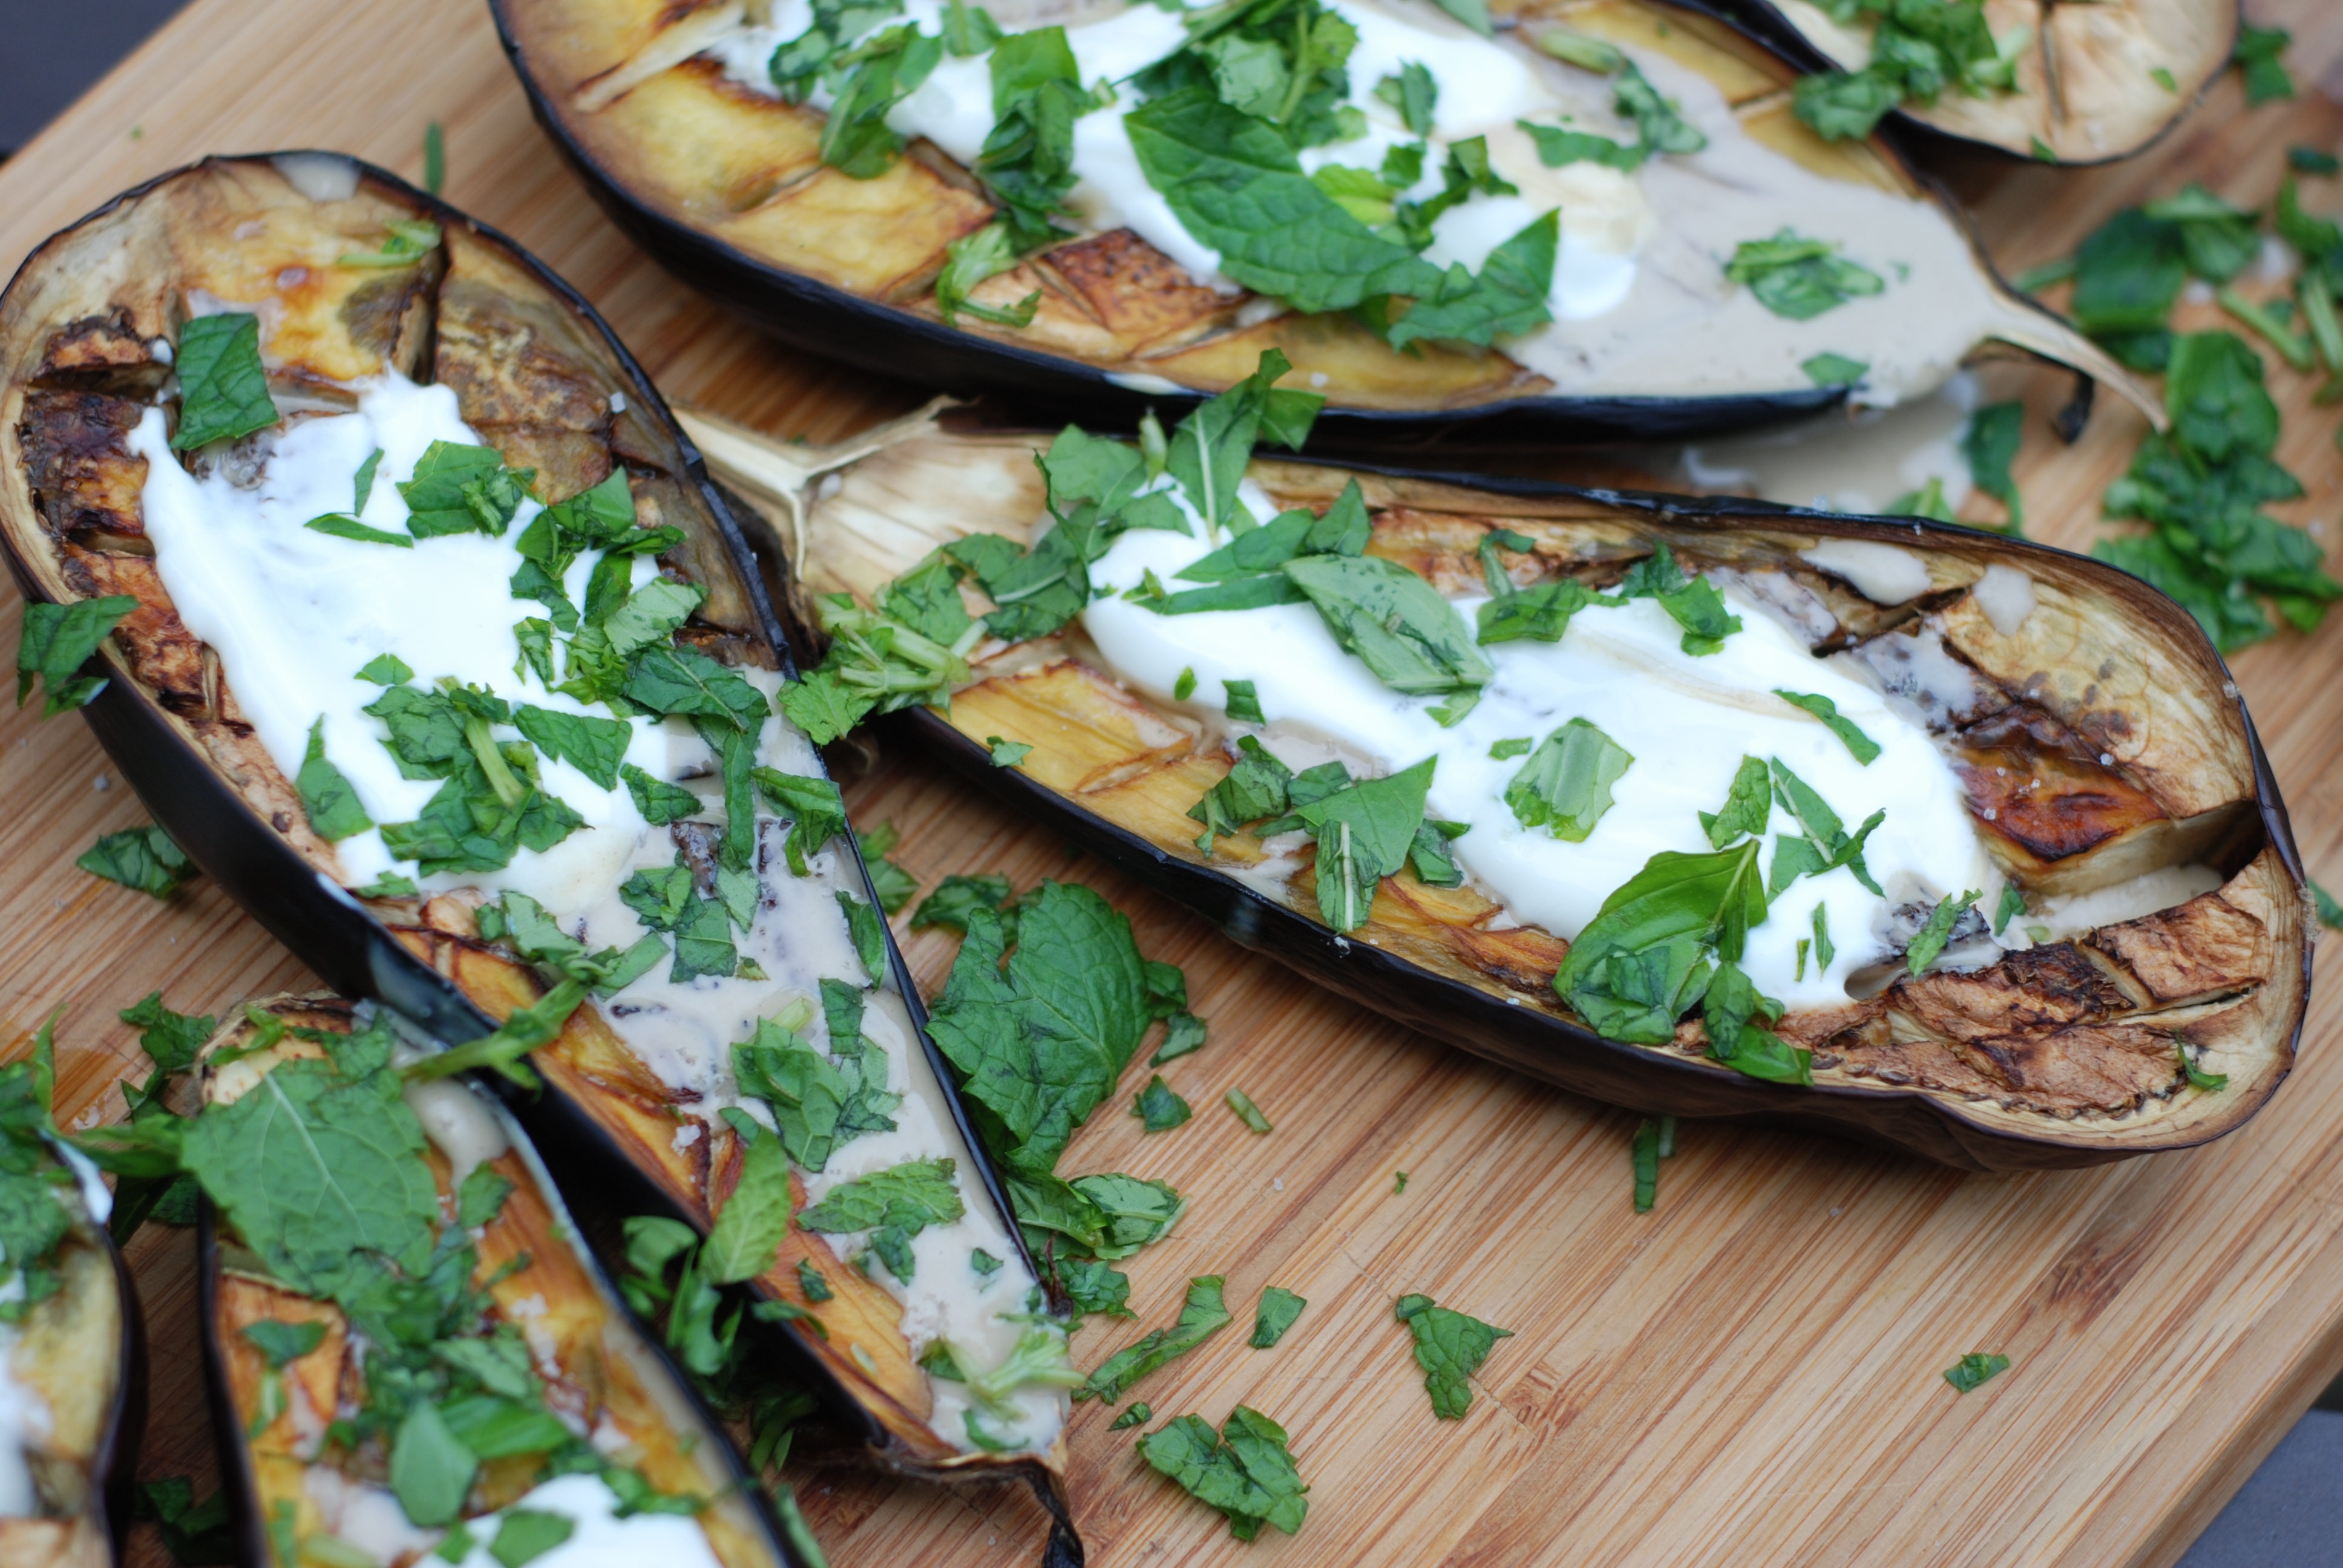
dish, meal, food, cooking, herb, produce, vegetable, healthy, lunch, cuisine, delicious, yoghurt, dinner, tasty, vegetarian, herbs, aubergine, grilled, eggplant, roasted, flowering plant, tahini, land plant